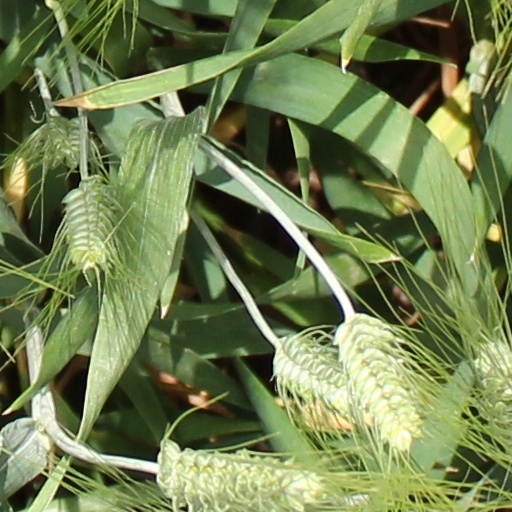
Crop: wheat